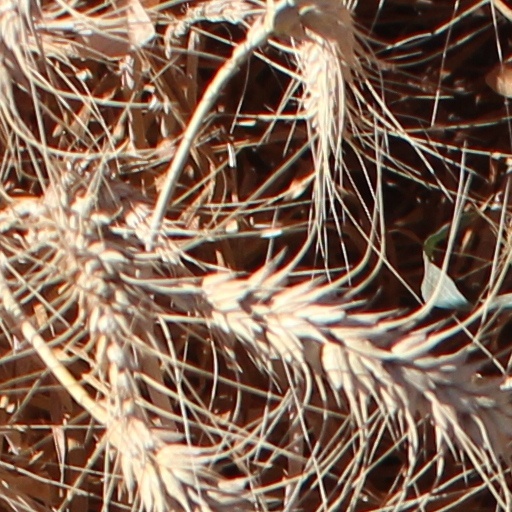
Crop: wheat